Prison Break

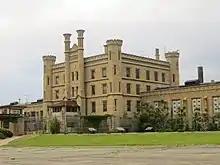
Joliet State Prison became the set of Fox River State Penitentiary in "Prison Break".

The majority of the first season was filmed on location in and around Chicago. Joliet Prison closed in 2002, and in 2005 became the set of "Prison Break" as Fox River State Penitentiary. Scenes set in Lincoln's cell, the infirmary, and the prison yard were all shot on location there. Lincoln's cell was alleged to be where serial killer John Wayne Gacy was incarcerated, which at least one member of the production crew refused to enter, because it was allegedly haunted. Other sets were built at the prison, including the cell blocks that housed the general prison population; these blocks had three tiers of cells (instead of the real cell block's four), enlarged for the actors and cameras. Exterior scenes were filmed in areas around Chicago, Woodstock, and Joliet in Illinois. Other locations included O'Hare International Airport in Chicago and Toronto, Ontario in Canada. "Prison Break" production spent $2 million per episode in the state of Illinois, totaling $24 million in 2005.